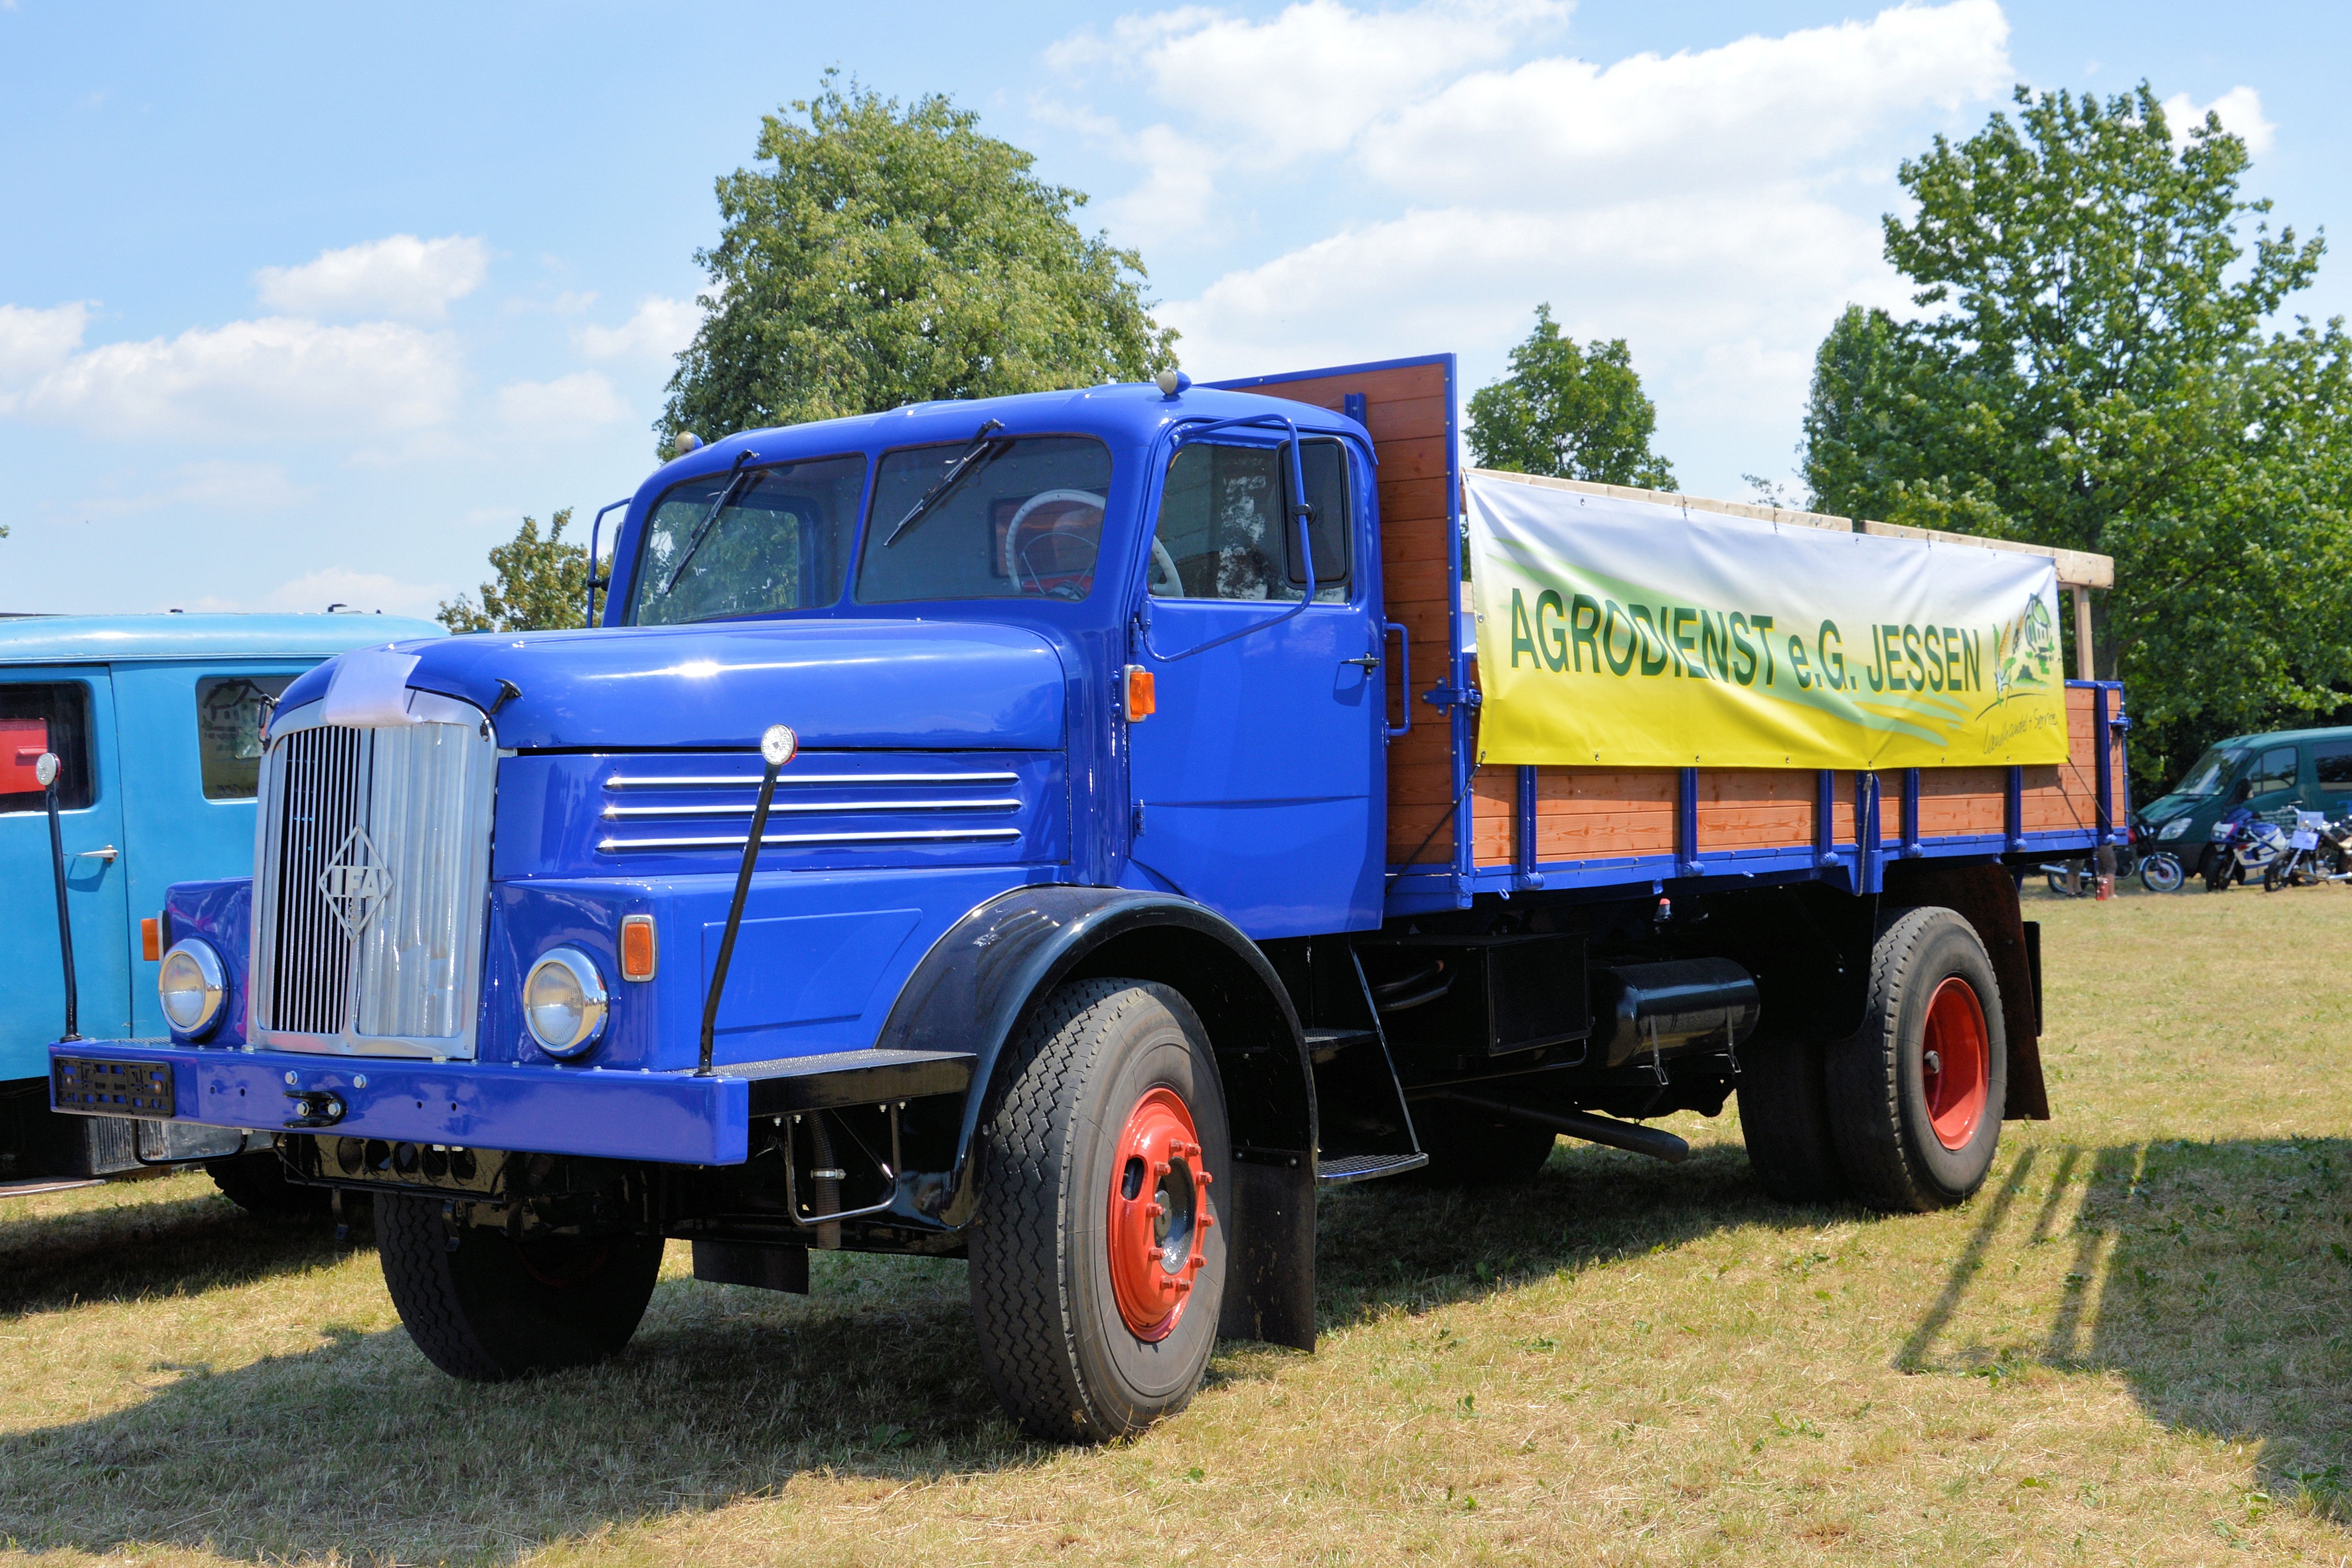
transport, truck, vehicle, oldtimer, historically, vehicles, ddr, commercial vehicle, ifa, long hauber, eastern mobile, divided germany, land vehicle, ifa h6 h6z, light commercial vehicle, fire apparatus, trailer truck